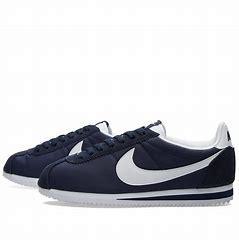
Brand: Nike
Model: Classic Cortez Nylon